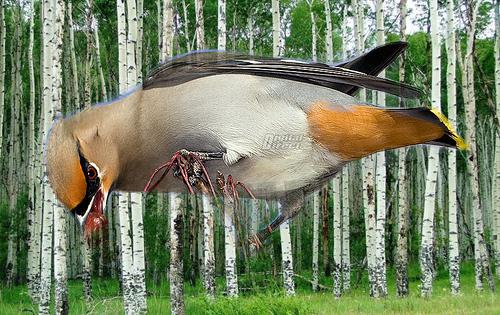
Bird species: Bohemian_Waxwing
Bird type: landbird
Background: land